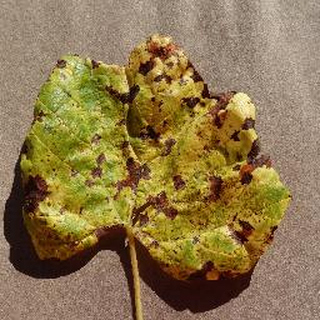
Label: grape_leaf_blight